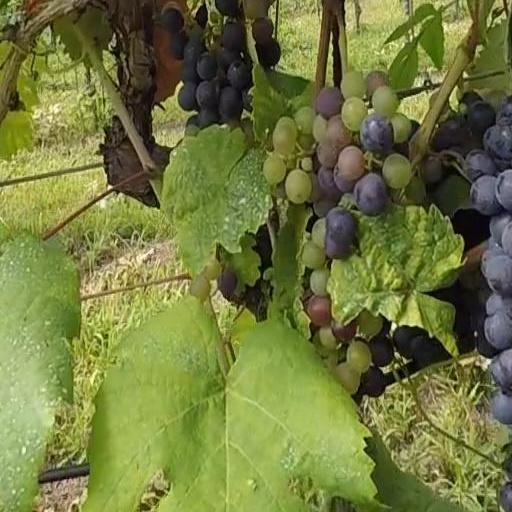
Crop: grape